Topological insulator

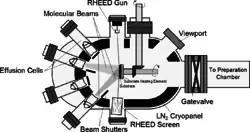
Schematic of the components of a MBE system

formula_65Thus such an observable must depend on formula_66. Let's consider formula_66 and formula_68, two continuous mappings from formula_16 to formula_60. If formula_66 can be smoothly deformed into formula_68, they are said to be homotopically equivalent. For example a loop on a sphere can be thought as such a mapping where formula_73is the unit circle and all loops on a sphere are homotopically equivalent since they can all be smoothly deformed into a single point. If instead formula_74, which is the case when formula_39 lies on a plane (and thus the Bloch Hamiltonian is only composed of two Pauli matrices), this is no longer the case: not all loops on a circle can be contracted to a point. A set of homotopically equivalent mappings is called an equivalence class. Given a manifold formula_76, the set of equivalence classes of mappings between formula_76 and formula_78, with the operation of composition of the mappings, is called the n-th homotopy group of formula_76, noted formula_80. The relevant homotopy groups for two-band systems are formula_81 and formula_82 since we can only consider mappings from closed subsets of the Brillouin zone (formula_16) to the 2-sphere formula_60 or the circle formula_85(which is a subset of formula_60). For example if we take formula_85, the unit circle, then formula_88: when we map a circle to a circle, we get a loop that lives on the perimeter of the circle, such loops can wind an integer number of times around the circle and loops with a different winding number cannot be deformed into one another. Another example is formula_89 since every loop on a circle can be smoothly deformed into a single point, hence all mappings from the circle to the 2-sphere are homotopically equivalents. A number that labels an element of the homotopy group is called a topological invariant. An example of such a topological invariant for the first homotopy group of a circle is the winding number mentionned before. In this case formula_90 and one way to compute the winding number formula_91 is formula_92